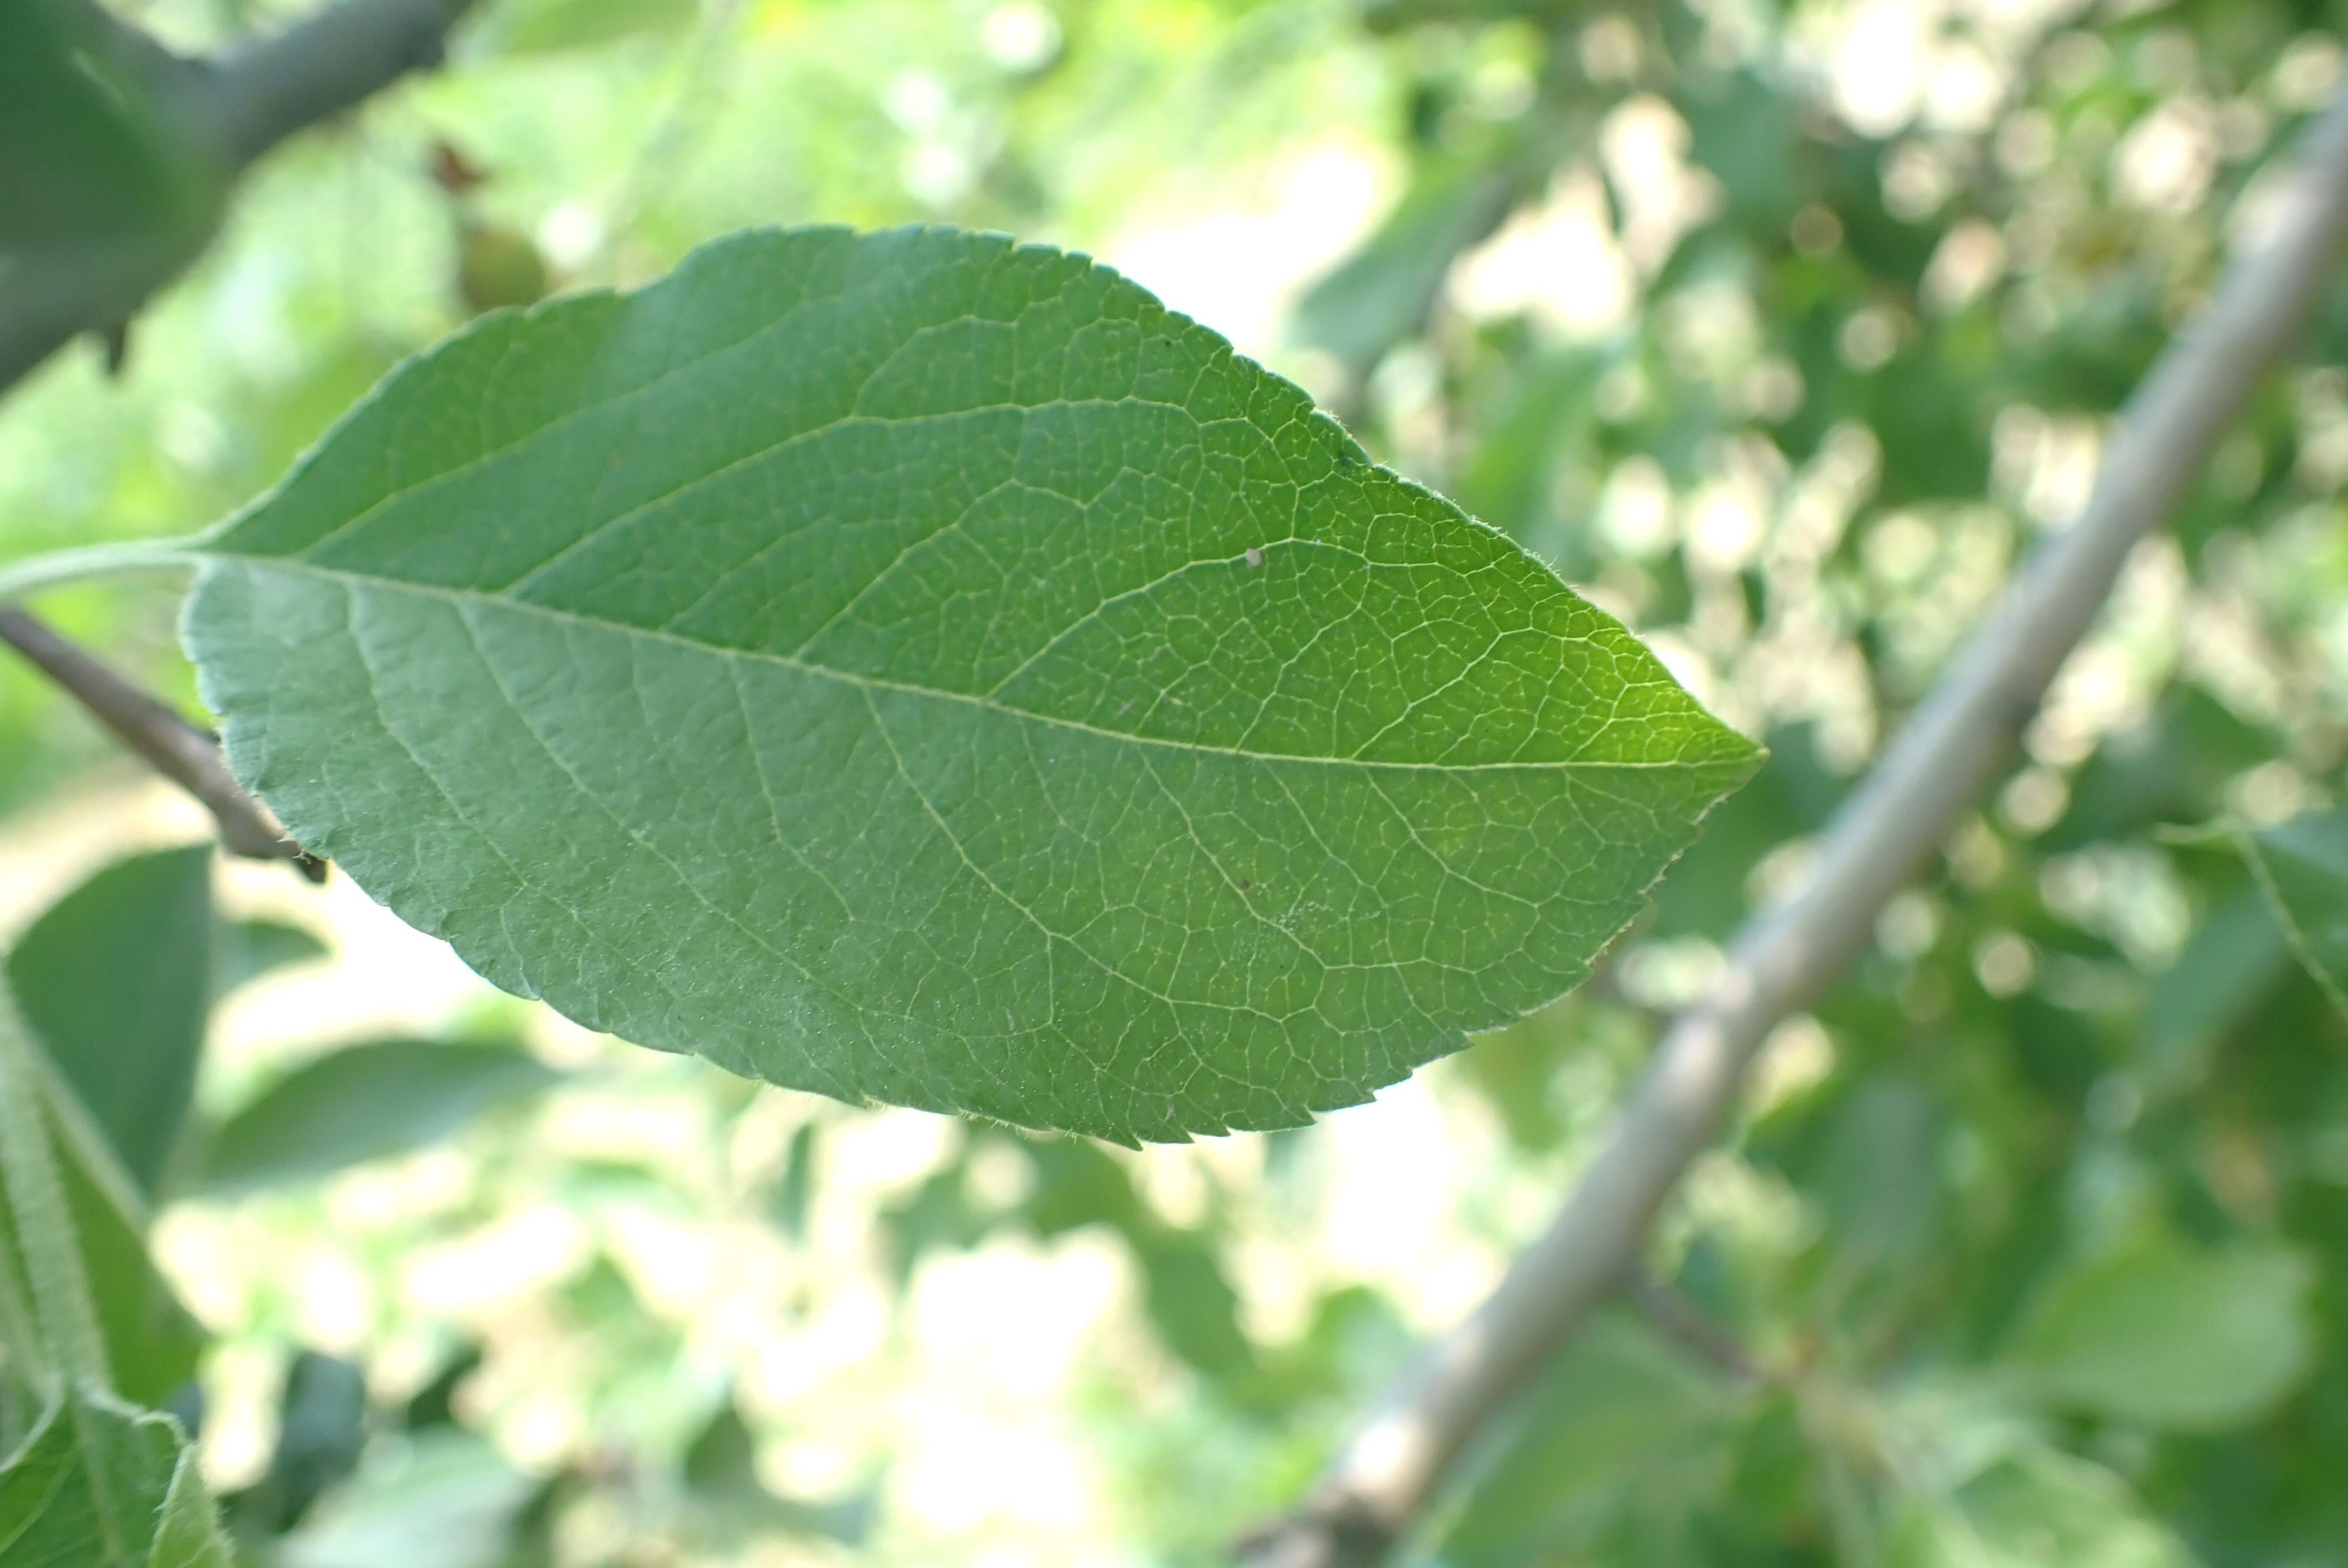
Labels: healthy